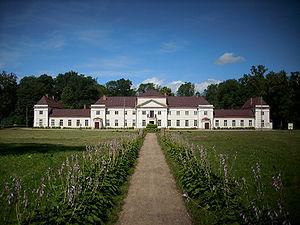
Varakļāni est une ville de Lettonie située sur la frontière historique entre la Latgale et la Zemgale. Le statut de ville lui a été attribué en 1928. Jusqu'à la réforme territoriale du 2009, la commune faisait partie du district de Madona. Aujourd'hui c'est le centre administratif de Varakļānu novads.